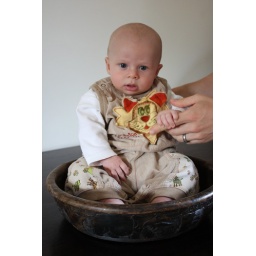
Looking rather confused by this sitting lark. Wearing a very cute outfit from his Omi.